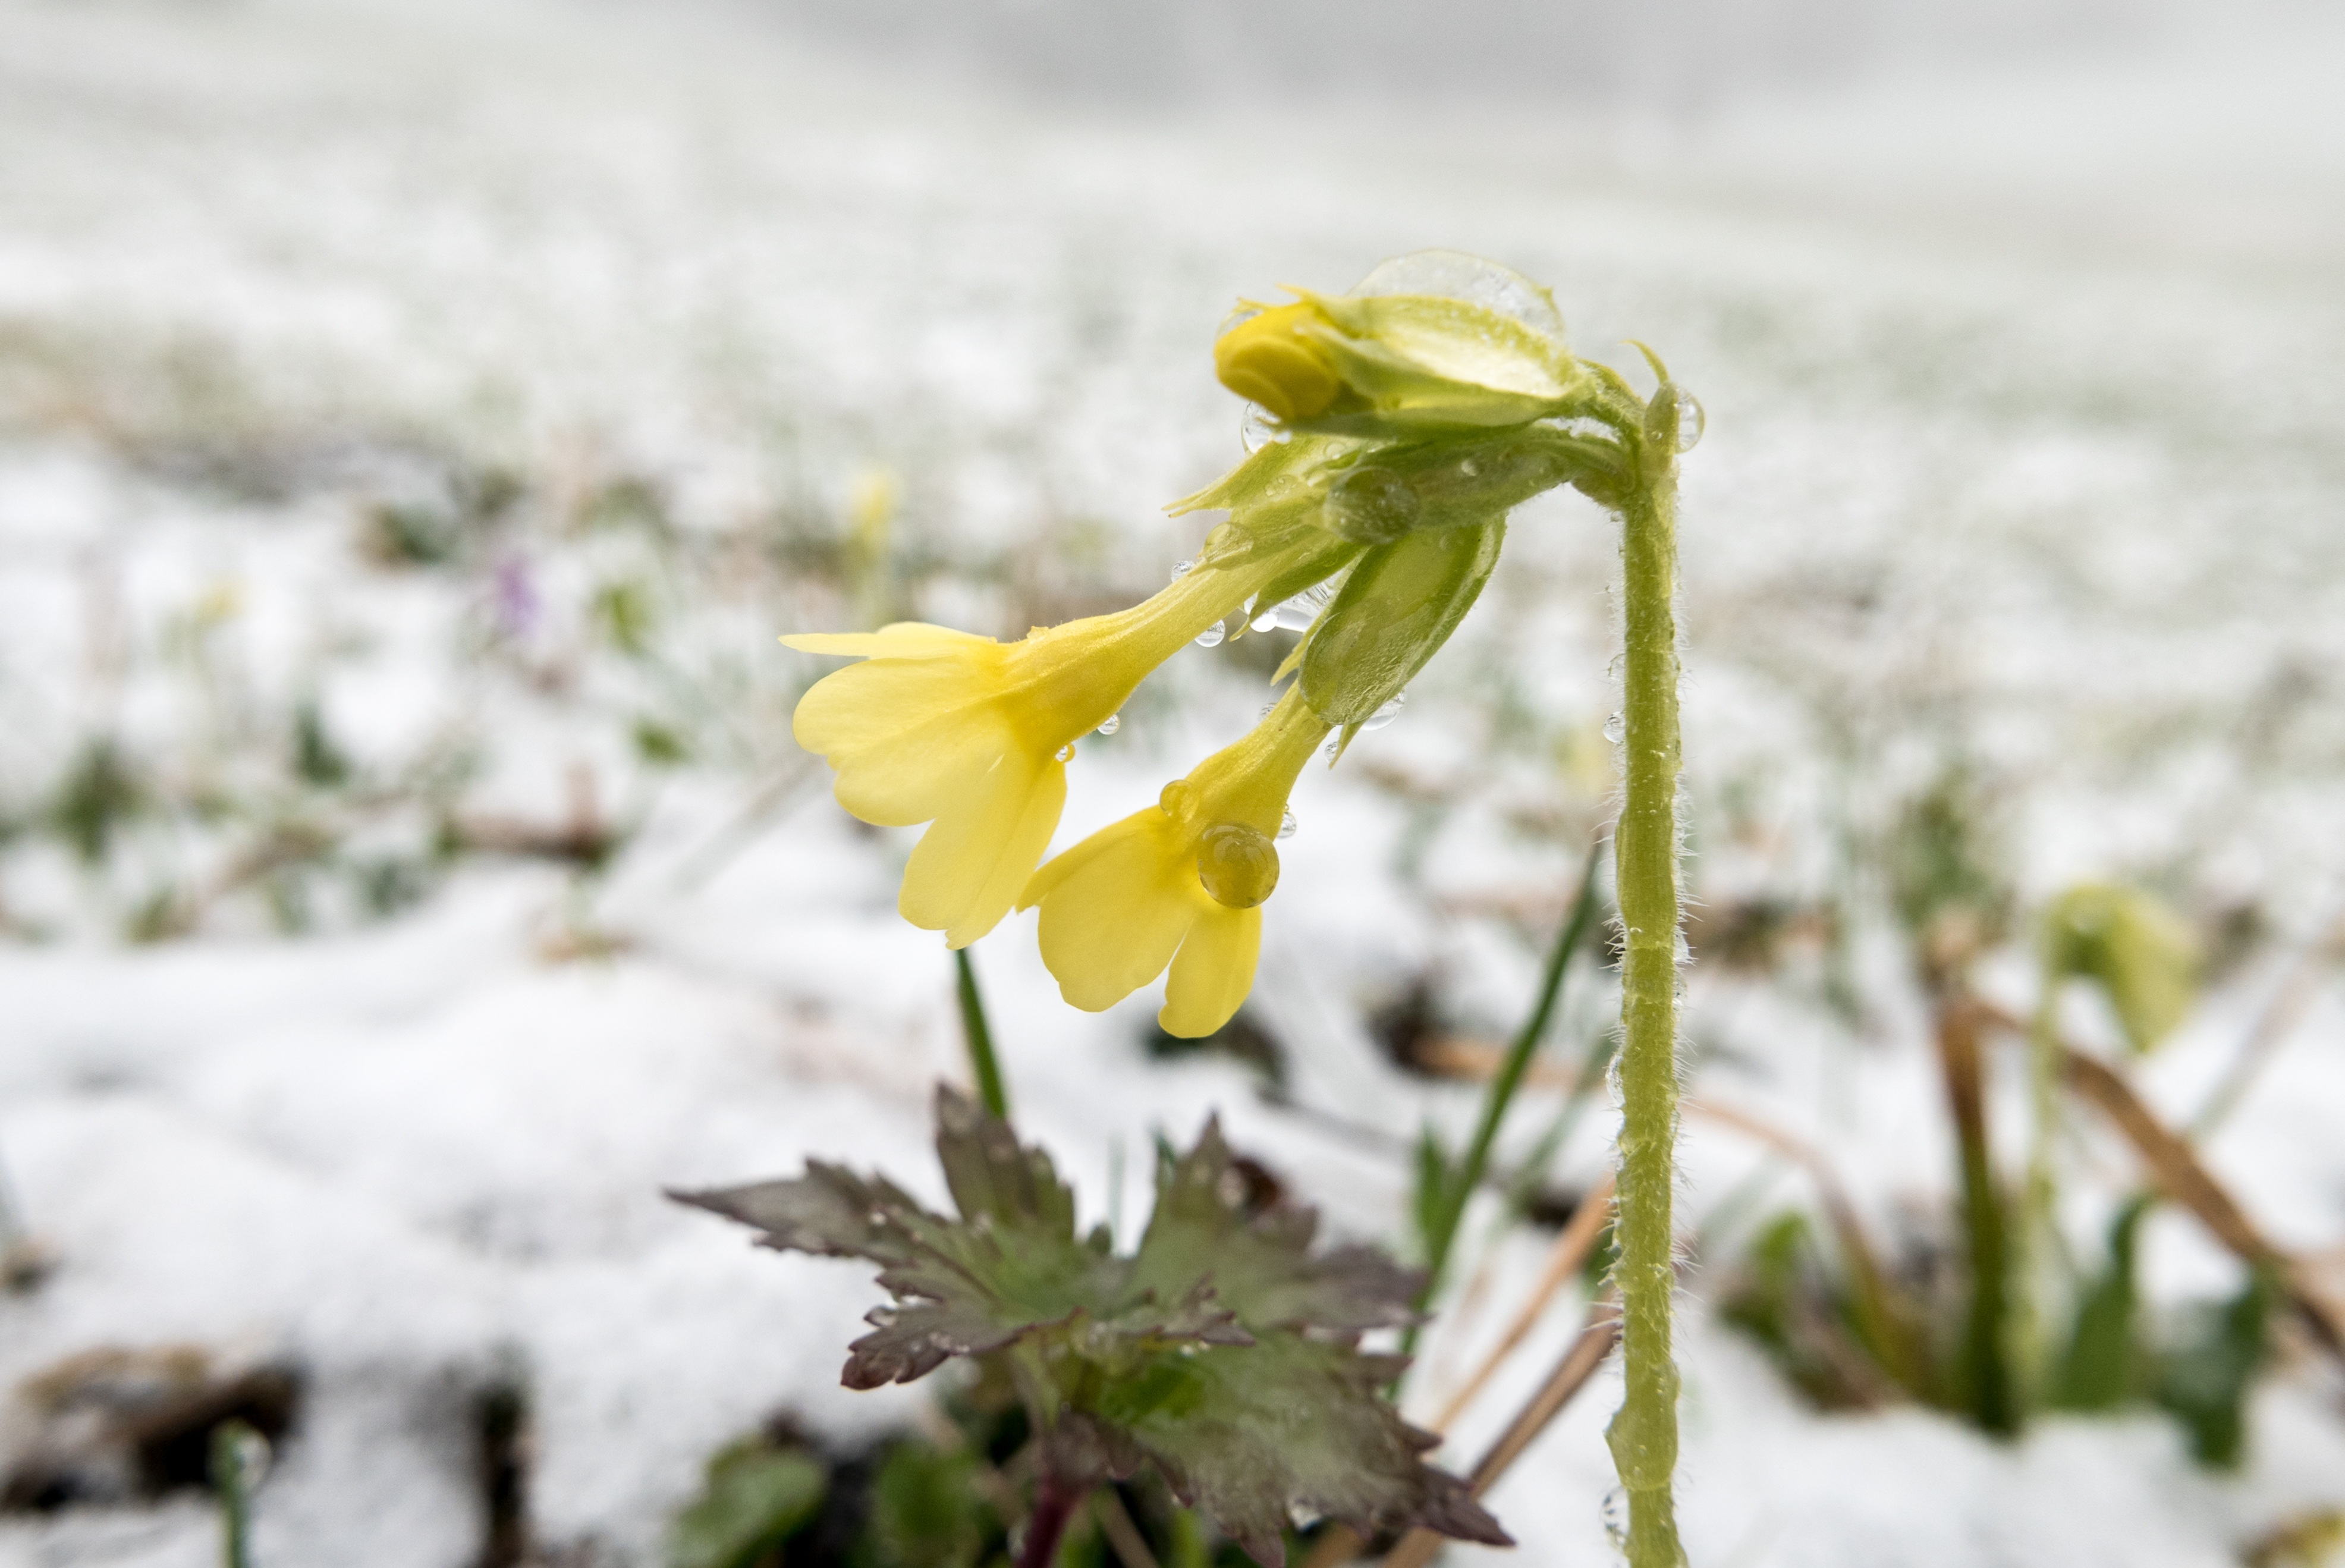
nature, snow, cold, winter, plant, white, meadow, leaf, flower, petal, spring, snowy, botany, yellow, flora, wildflower, close up, austria, vorarlberg, wintry, winter blast, cowslip, macro photography, rau, flowering plant, land plant